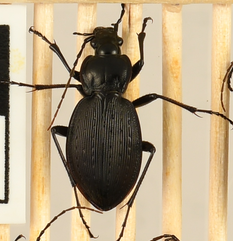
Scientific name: Carabus goryi
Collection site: Mountain Lake Biological Station NEON (MLBS), plot MLBS_009